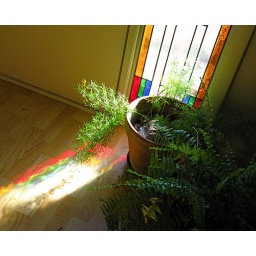
While standing in my living room, I spotted the colors on the floor. Snapped it with the point and shoot..